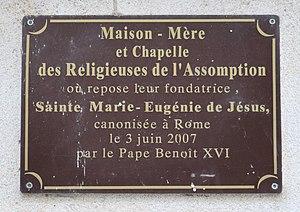
Plaque à l'entrée de la maison-mère des Religieuses de l'Assomption, 17 rue de l'Assomption (Paris, 16e).
Les religieuses de l'Assomption forment une congrégation religieuse féminine enseignante et adoratrice de droit pontifical.